AutoMuseum Volkswagen

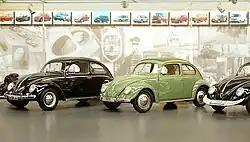

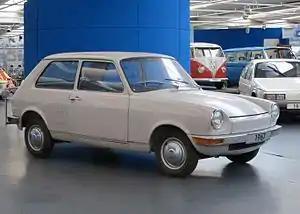
1967 Volkswagen Prototype for a Beetle successor (EA235) on display in the Volkswagen museum in Wolfsburg

AutoMuseum Volkswagen is an automobile museum in Wolfsburg, Lower Saxony, Germany. Opened in April 1985, it is one of two museums in Wolfsburg devoted to the history of the Volkswagen brand; the other is at nearby Autostadt.